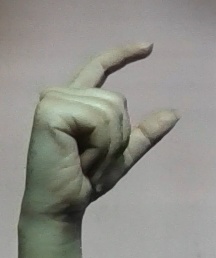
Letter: dal